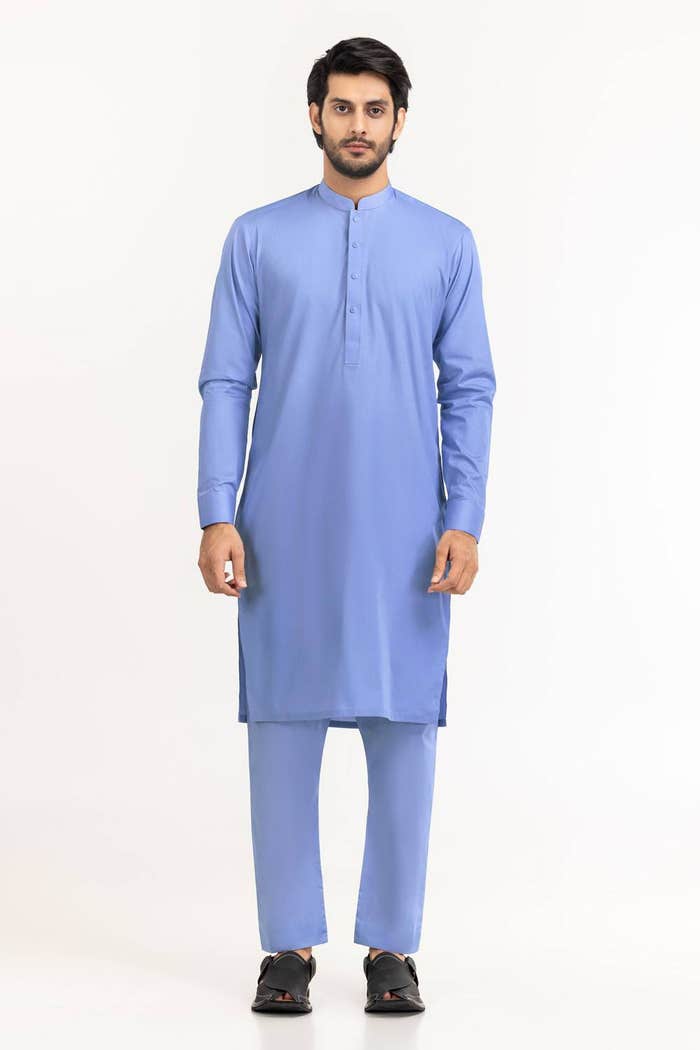
blue khan regular fit cotton pajamas